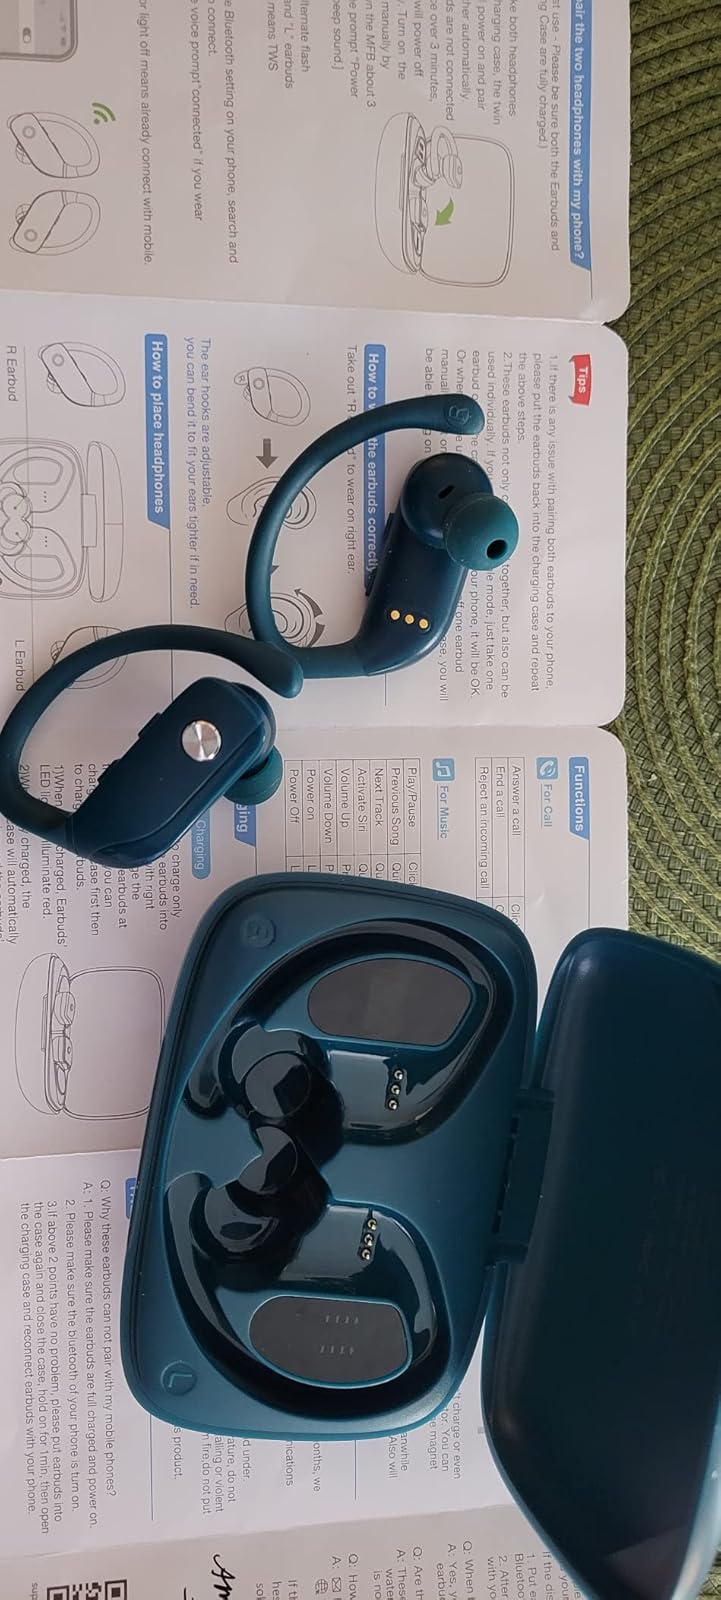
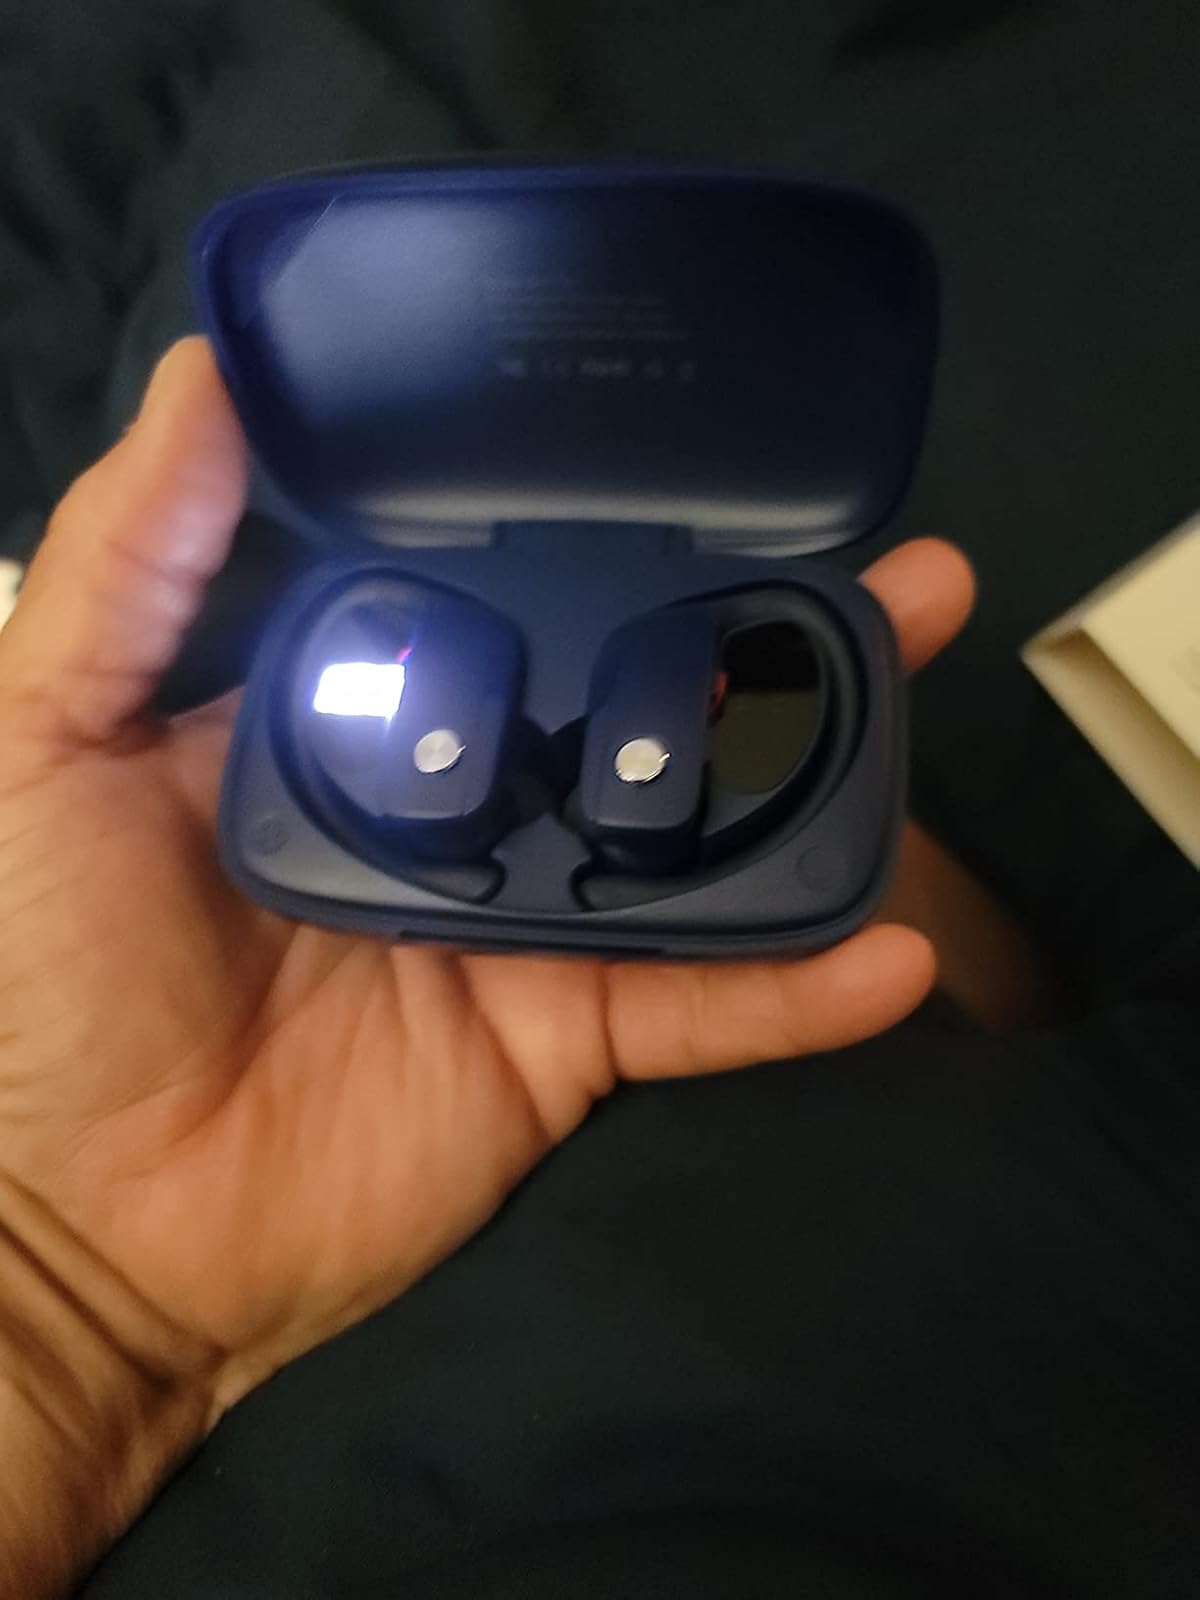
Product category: earbuds
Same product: no